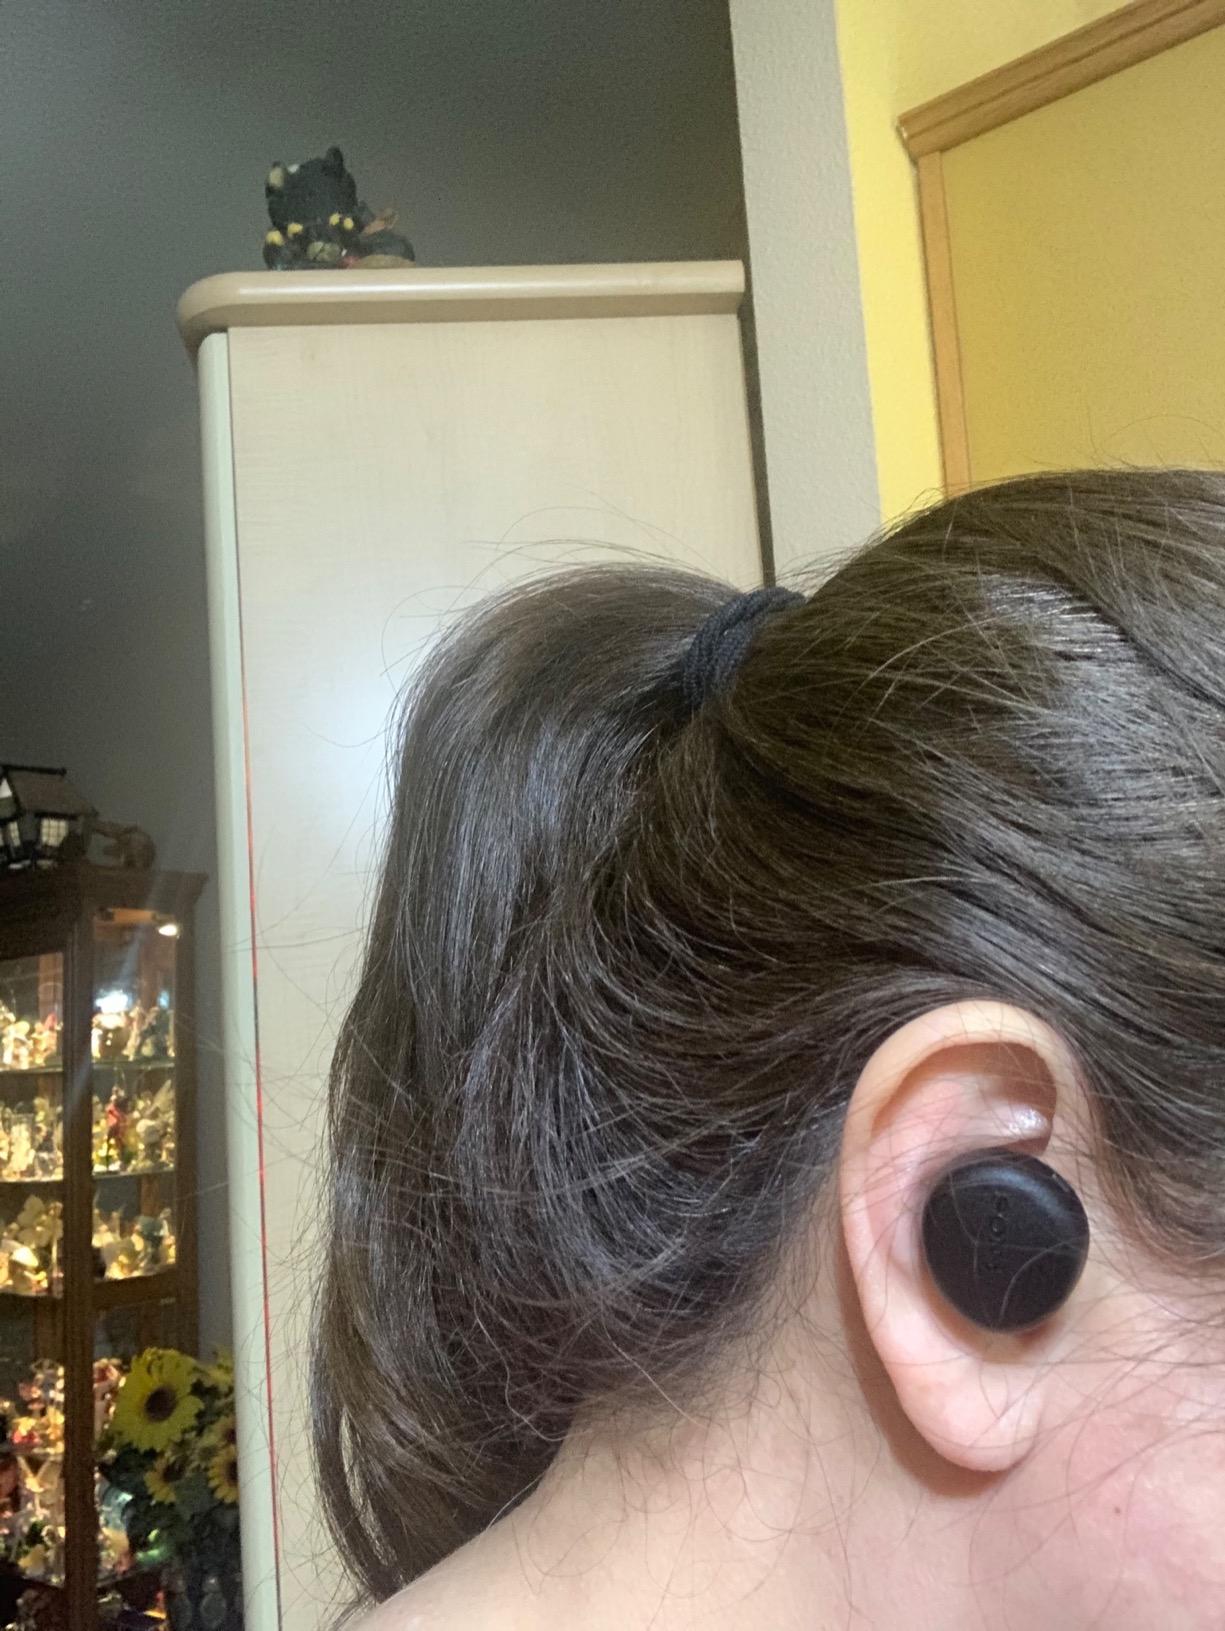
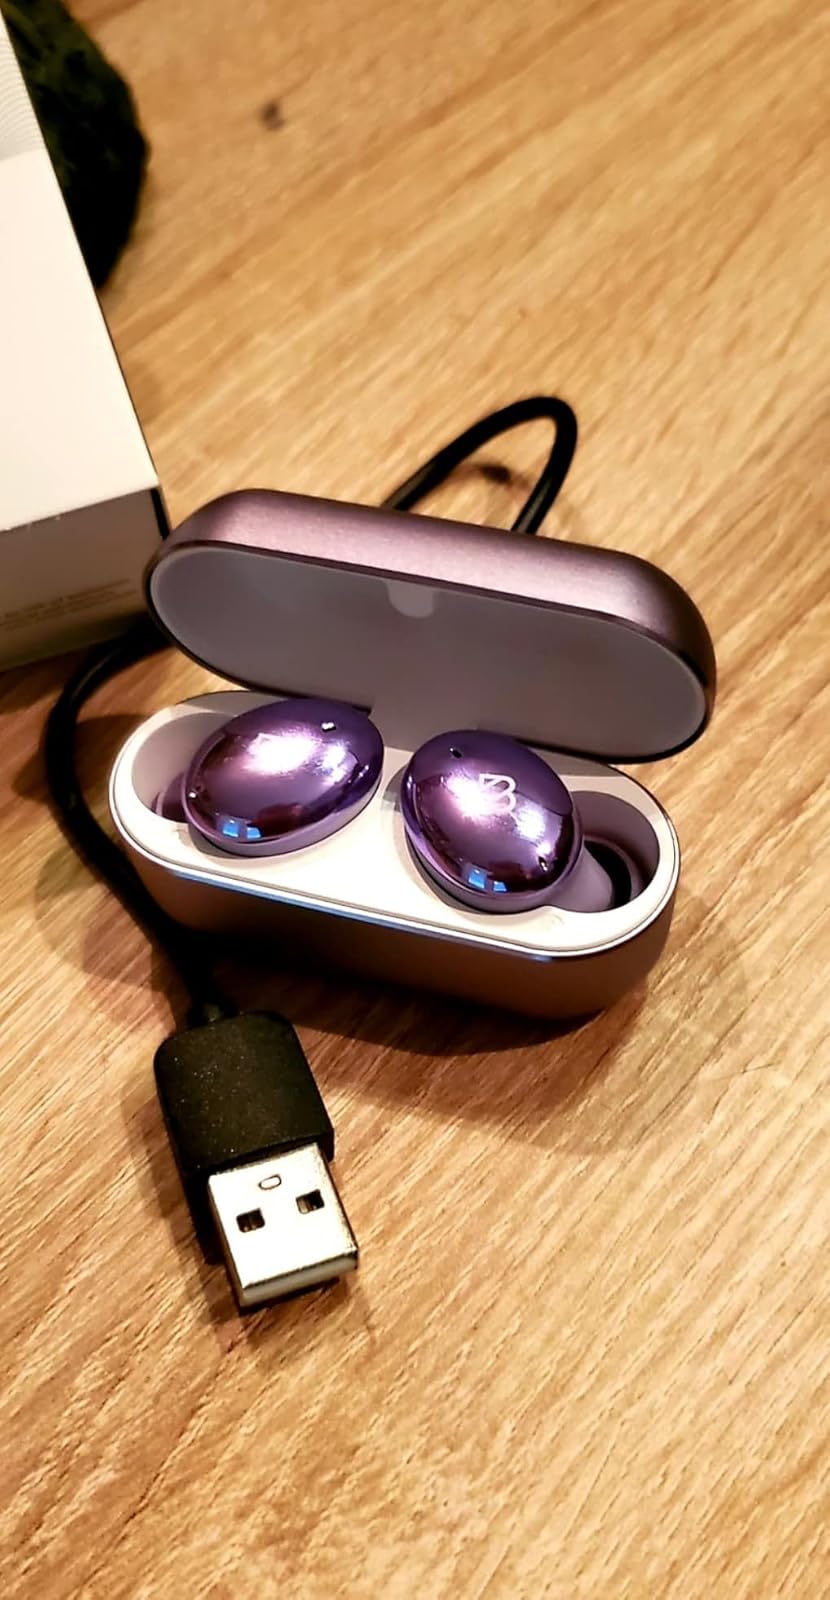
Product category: earbuds
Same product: no